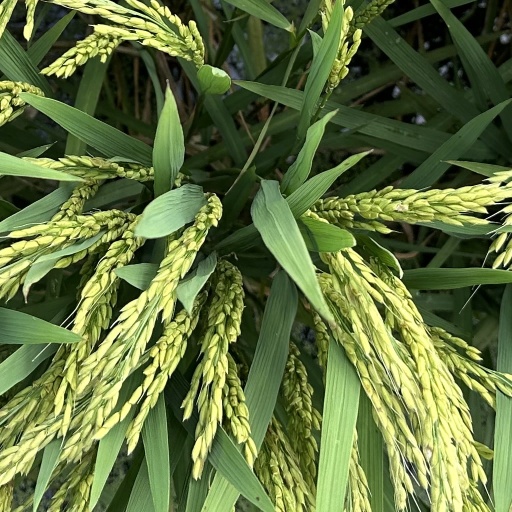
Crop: rice